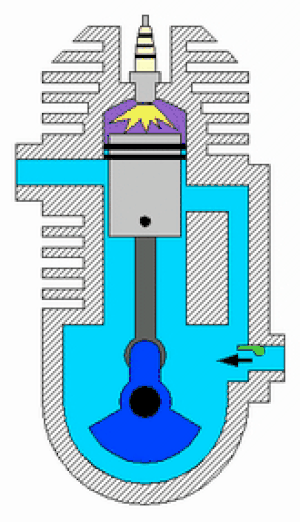
Un moteur à deux temps comporte un ou des pistons qui se déplacent dans les cylindres. Un cycle complet de combustion est effectué en seulement deux mouvements linéaires du piston, ce qui explique son appellation « deux temps ». Le déplacement du piston dans le cylindre, par l’intermédiaire des conduits des lumières entre la partie basse du carter et la partie haute du cylindre, permet d’évacuer les gaz brûlés et remplir le cylindre de gaz frais via la boîte à clapet.